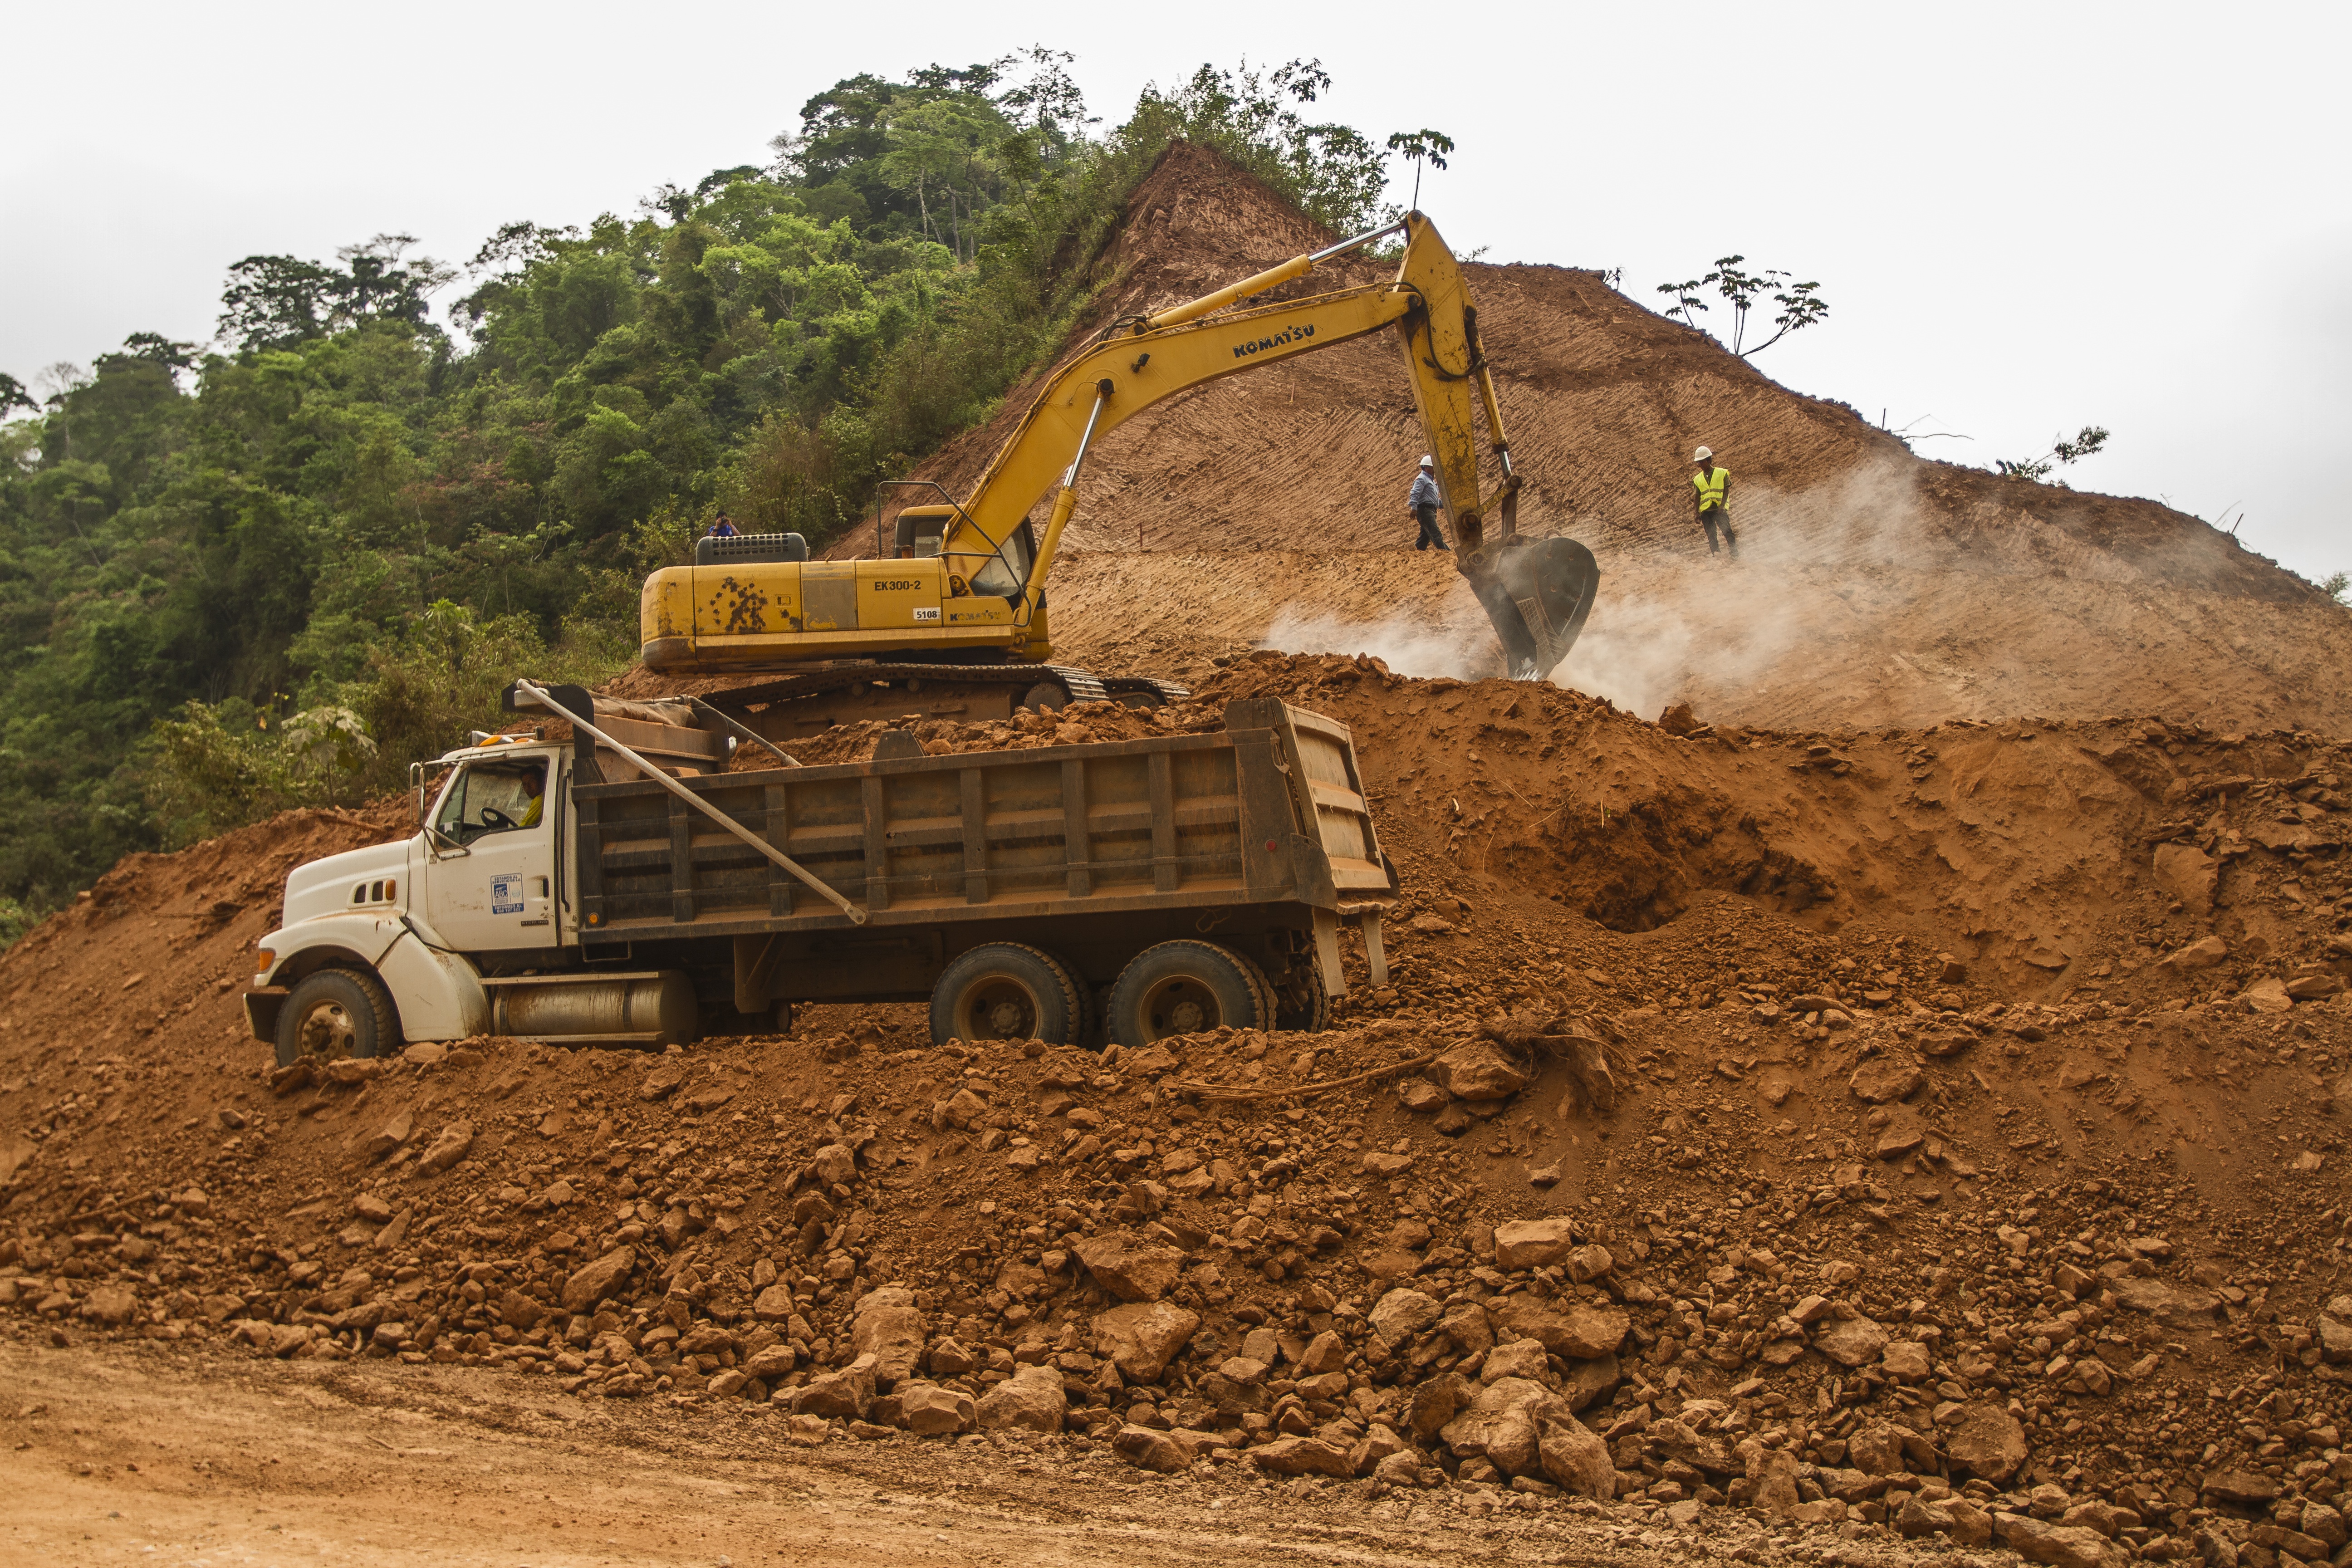
sand, field, construction, vehicle, mud, soil, agriculture, material, bulldozer, roads, bolivia, construction equipment, geological phenomenon, off roading